The Legion of the Damned (novel)

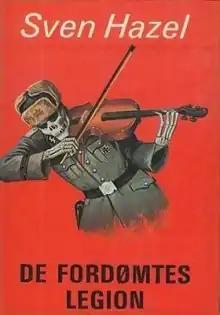
First edition (publ. Grafisk)

Legion of the Damned (original Danish title: Fordømtes Legion) is the first in a series of fourteen World War II novels by Danish-born author Sven Hassel. The book covers a chronological period of a number of years, starting with the protagonist's arrest and time in German concentration camps, and ending with his being an officer and company commander on the Russian front. All of Sven Hassel's subsequent war stories, from a chronological point of view, fill in details omitted by this book.